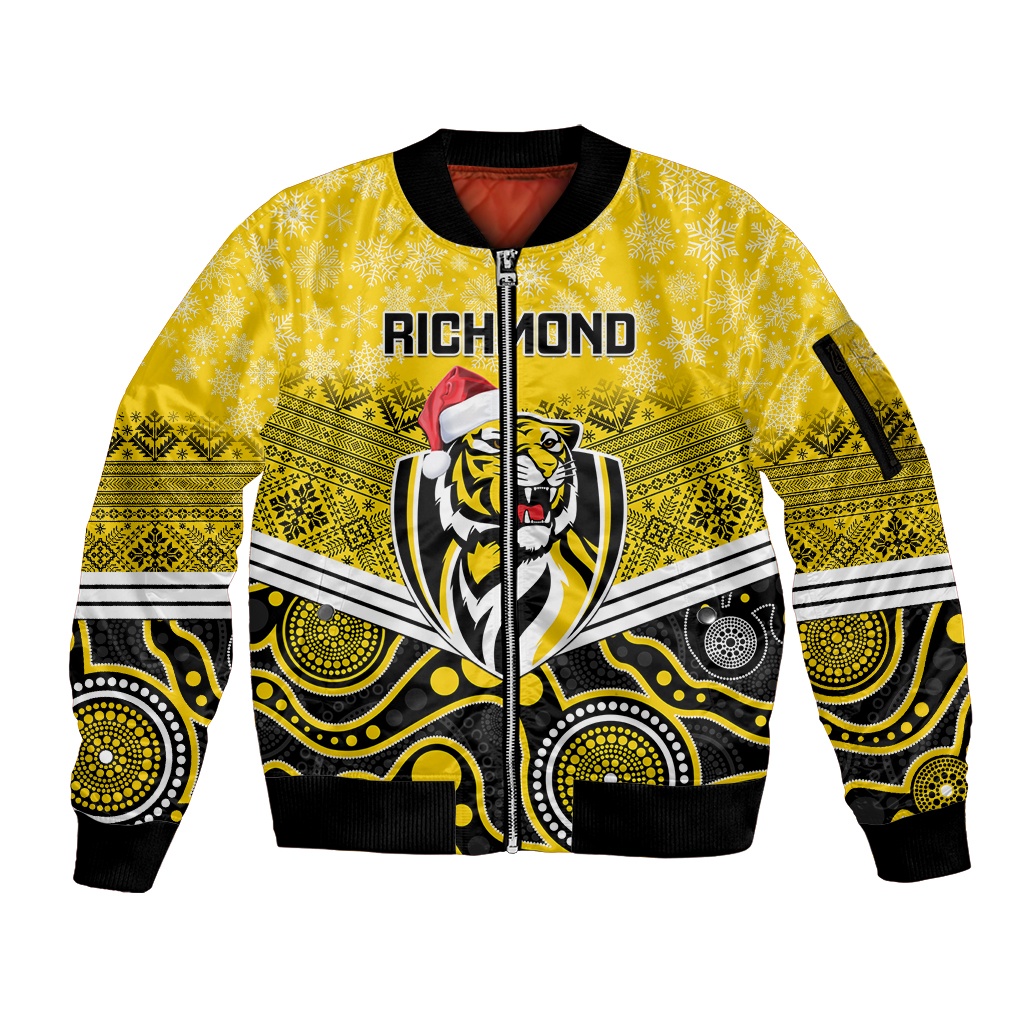
Custom Richmond Football Christmas Sleeve Zip Bomber Jacket Merry Xmas 2023 Mix Aboriginal Art LT14
Custom Richmond Football Christmas Sleeve Zip Bomber Jacket Merry Xmas 2023 Mix Aboriginal Art Our Bomber Jackets are custom-made-to-order and handcrafted to the highest quality standards. Product mix: Skin thread, collar, cuff: Warm and windproof, comfortable and healthy Sturdy and durable zipper: Quality guarantee, durable chain teeth Handy pocket: Security, storage items Seamless whole body threaded knit cuffs, Fit comfortably Note: Measures by hand. It has 1-3CM error. When place order, please check the size form carefully If you don’t know which size you can choose, please contact us at any time, we are glad to service for you. For jacket, we can design according to buyer’s requirement, if you need, please contact us before you place order. Due to the different monitor and light effect, the actual color maybe a slight different from the picture color 【Quality Assurance】 “Customer is God”. We spare no effort to provide customers with satisfactory service. Quality is our culture. If there is any quality problem, feel free to contact us, all the problem will be replied within 24 hours. Thank you!
Brand: Vibe Hoodie Shop
Category: Apparel & Accessories > Clothing > Outerwear > Coats & Jackets > Bomber Jackets